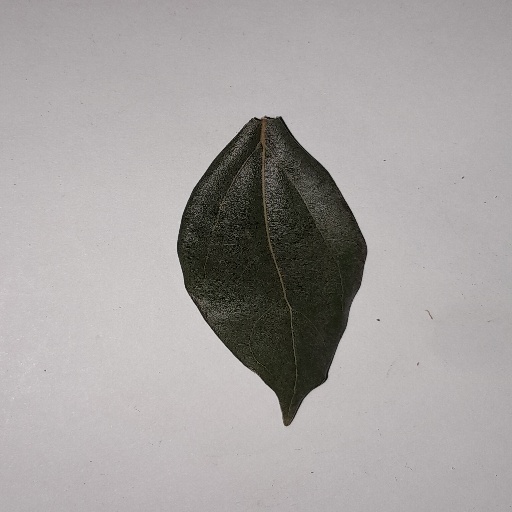
Species: Camphor
Leaf condition: Bacterial Spot